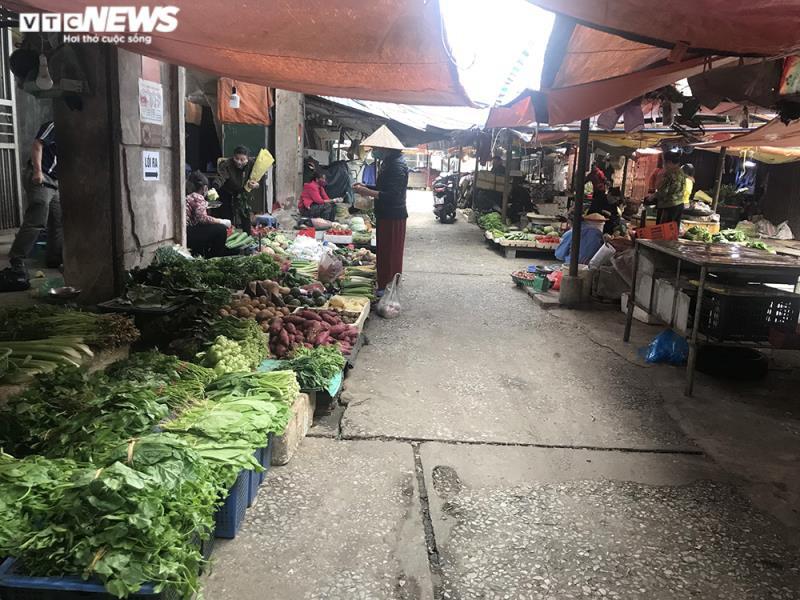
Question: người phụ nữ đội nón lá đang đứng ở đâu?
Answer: người phụ nữ đội nón lá đang đứng trên lối đi trong chợ, sát sạp bán rau củ